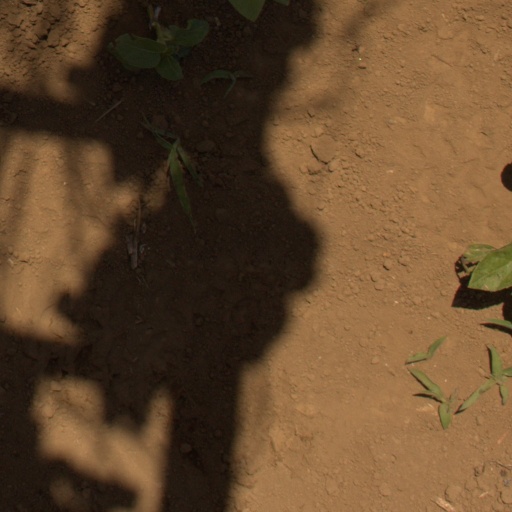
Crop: Jerusalem artichoke